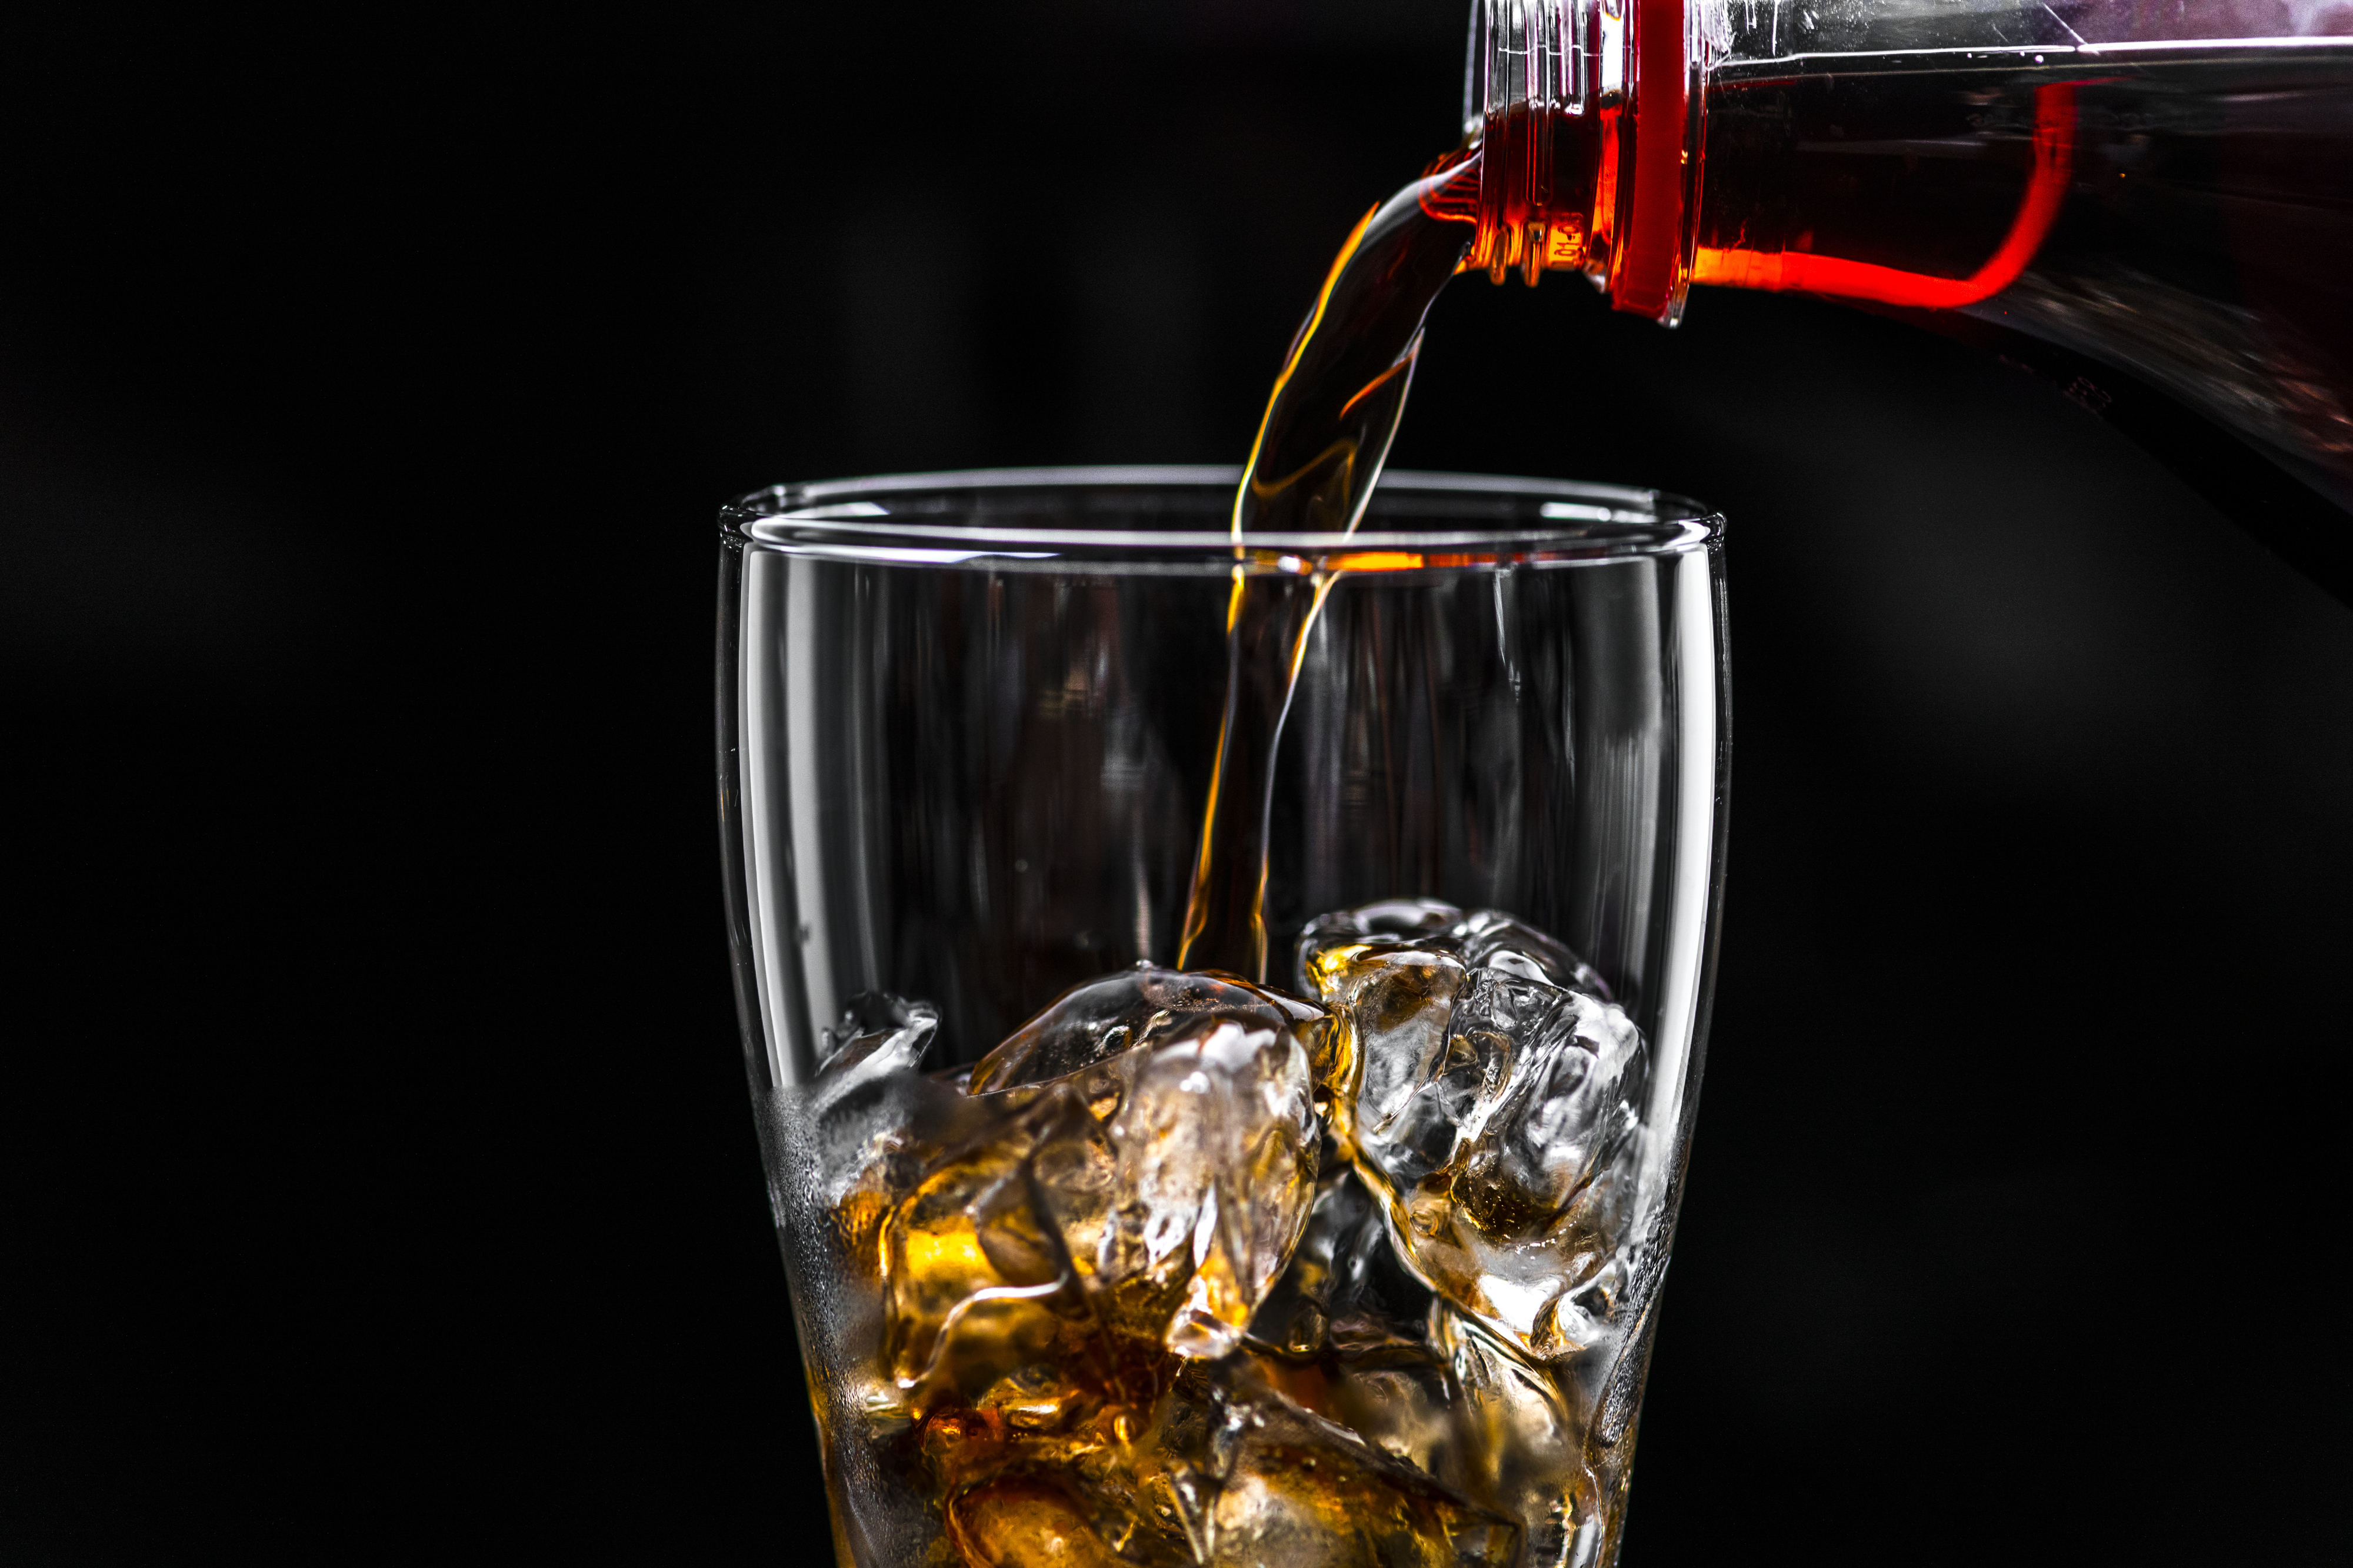
background, beverage, black background, bottle, bubble, caffeine, carbonated, carbonated drink, carbonated water, close up, cola, cold, cold drink, dehydration, drink, drinking, fizz, fizzy, flavored, flavoring, fresh, freshness, glass, ice, ice cube, liquid, macro, pop, pouring, refreshing, refreshment, soda, soft drink, sugary, tasty, thirst, thirsty, unhealthy, wallpaper, water, distilled beverage, liqueur, alcoholic beverage, whisky, alcohol, barware, black russian, old fashioned glass, still life photography, glass bottle